Uma Rama Rao

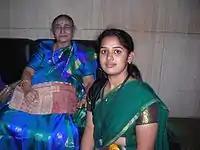
Uma Rama Rao in 2010

Uma Rama Rao authored a significant book on Kuchipudi, documenting its history and techniques. Her work has been a valuable resource for scholars and practitioners of Indian classical dance.